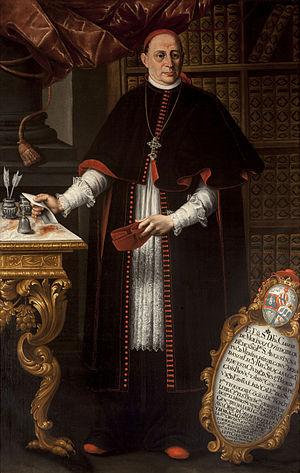
Gaspar de Molina y Oviedo est un cardinal espagnol du XVIIIᵉ siècle. Il est membre des ermites de Saint-Augustin.